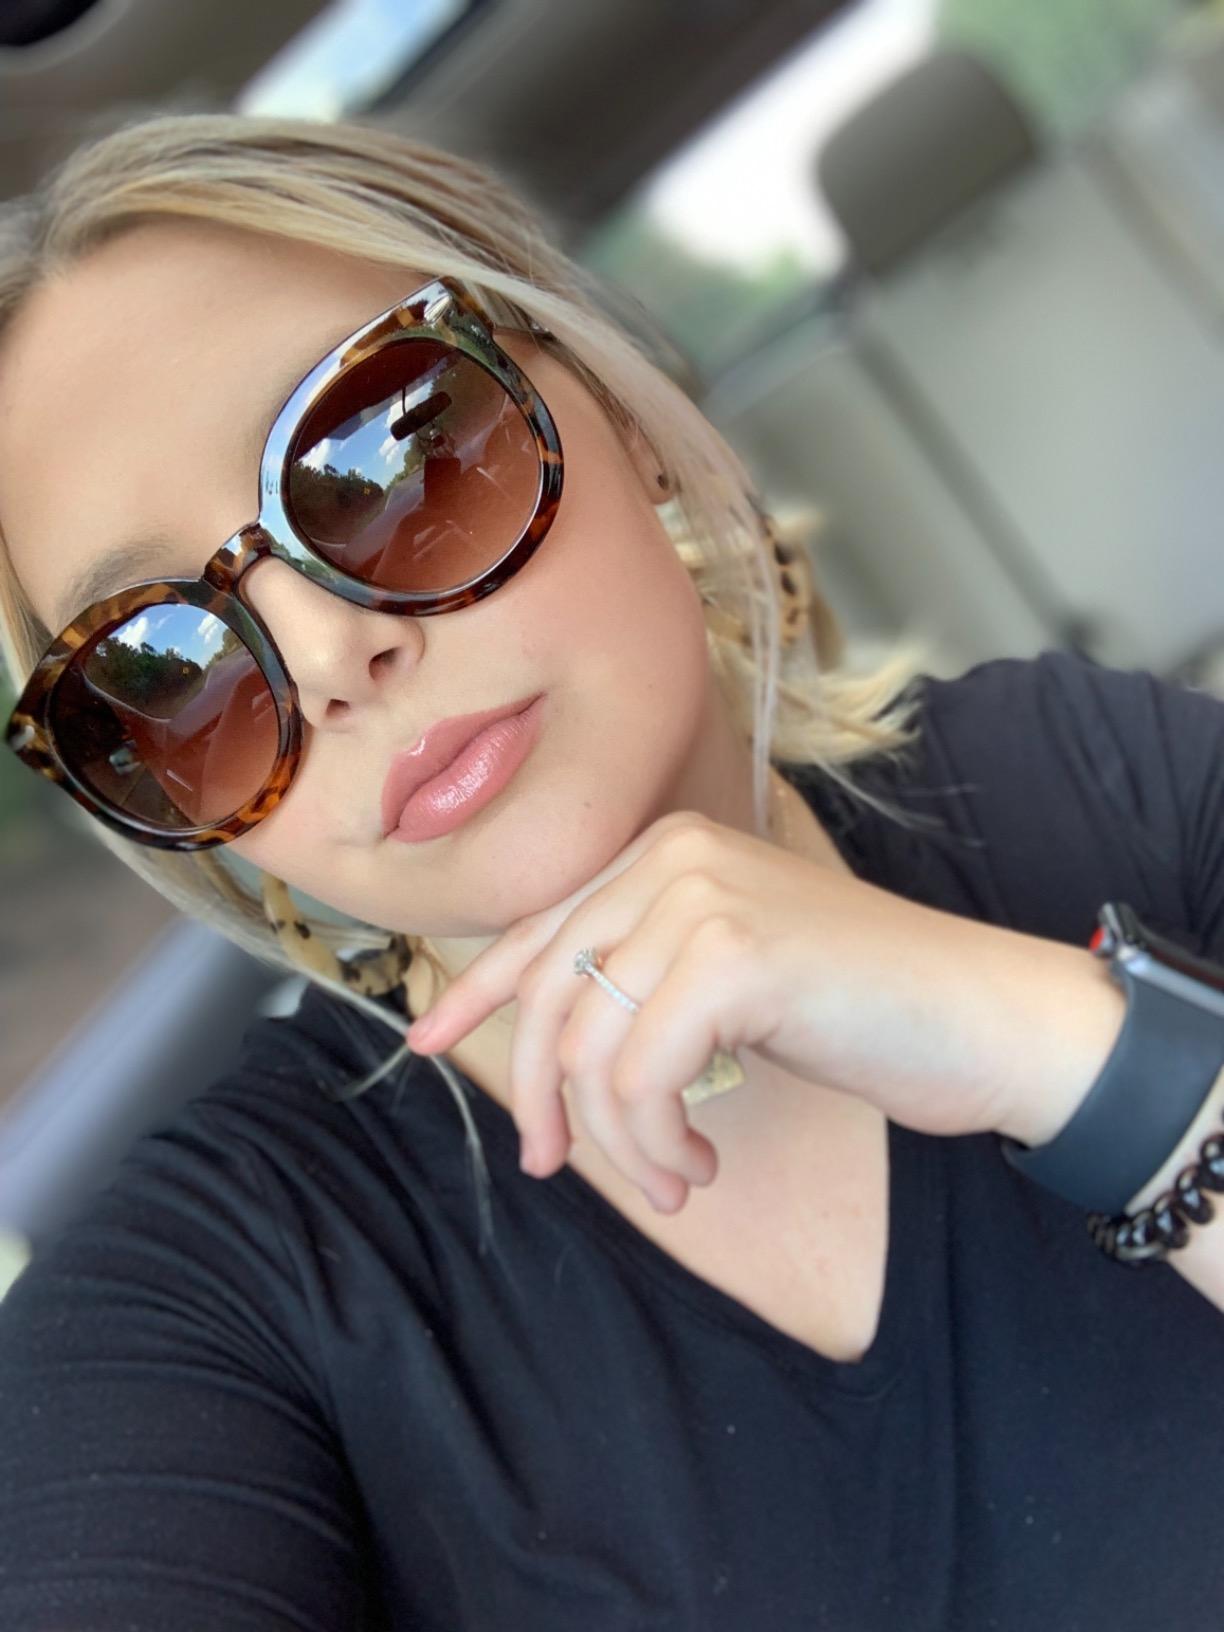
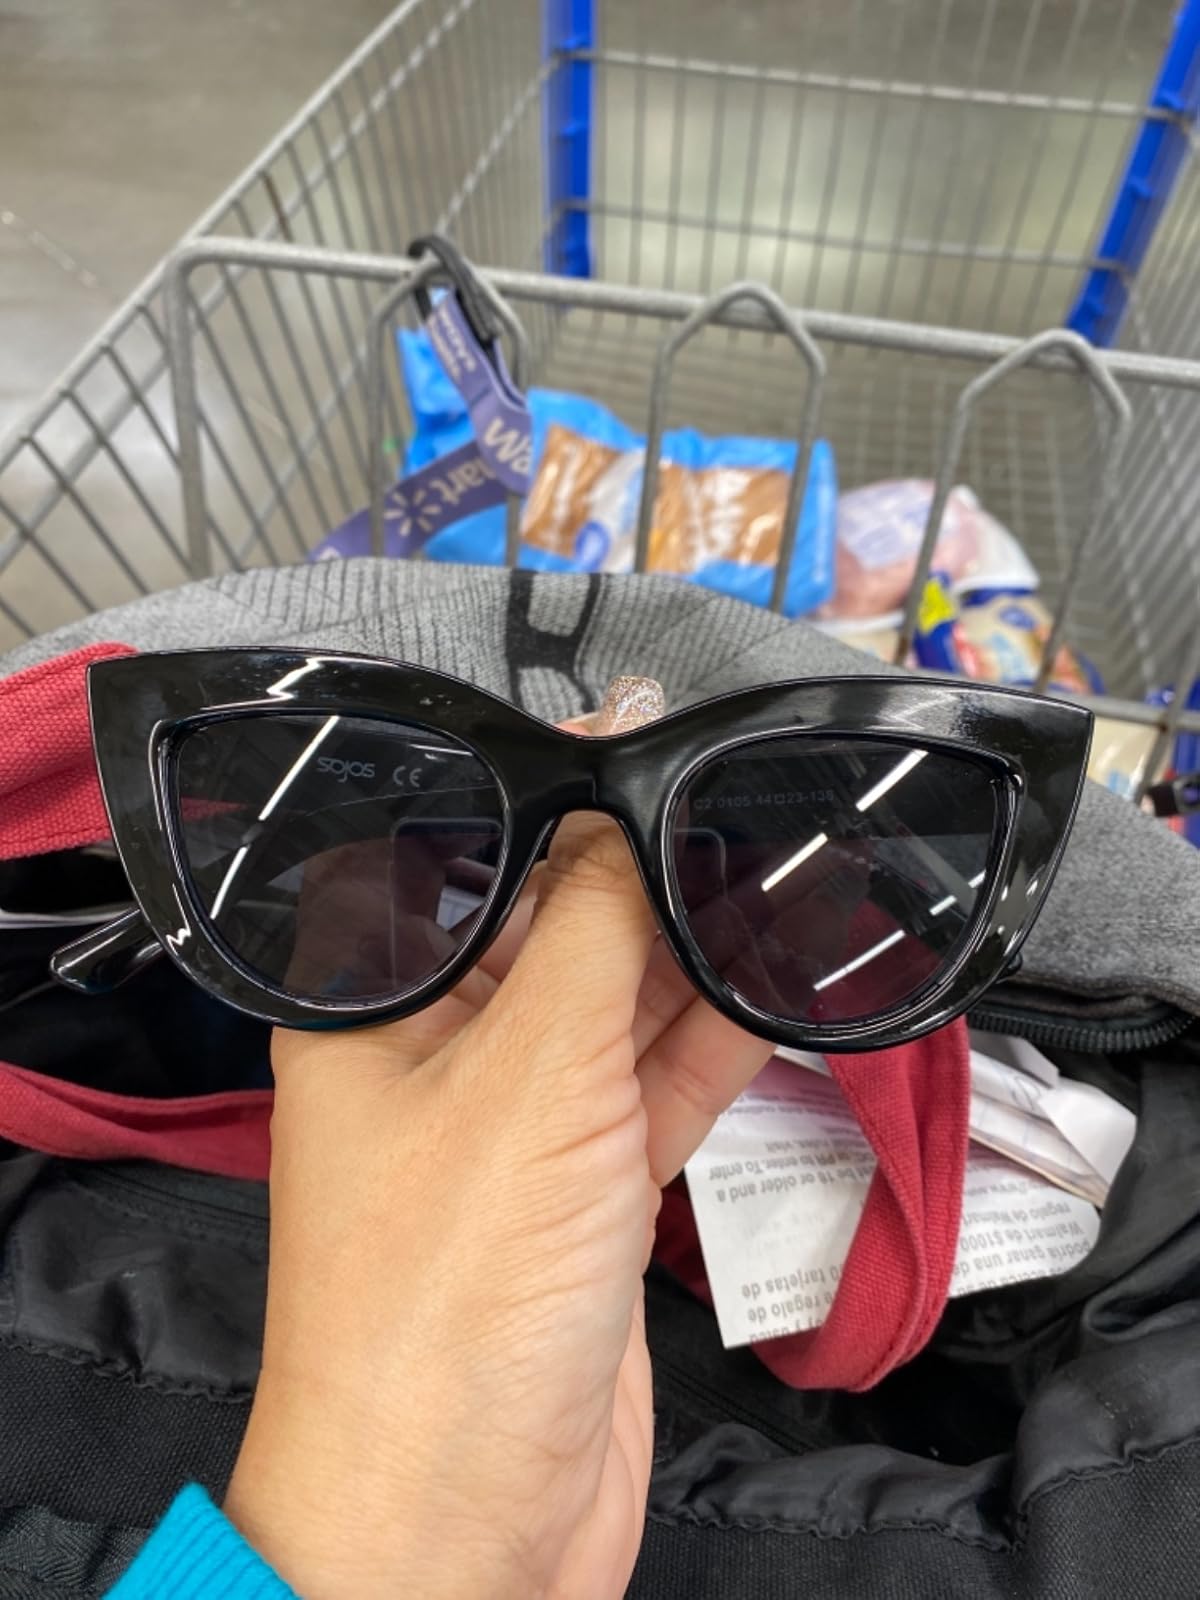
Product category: accessories_sunglasses
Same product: no